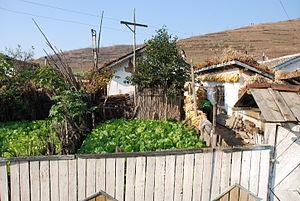
Dans tous les villages visités, les petits jardins entourant les maisons sont utilisés pour la culture de denrées alimentaires. Il s'agit essentiellement de chou, qui sert à préparer le plat traditionnel coréen: le «kimchi» ou chou macéré."